Nepisiguit Mi'gmaq Trail

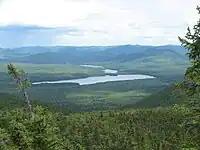
The trail's destination, at the Nepisiguit Lakes in Mount Carleton Provincial Park

The trail follows much of the original portage path along the Nepisiguit River. The route goes from sea level at the mouth of the river in Bathurst Harbour (Gepamgeâg) to Mount Carleton Provincial Park in the headwaters of Bathurst Lake (formerly known as Nepisiguit Lake), where it connects to several trails leading to Mount Carleton, the highest mountain in Canada's Maritime Provinces.